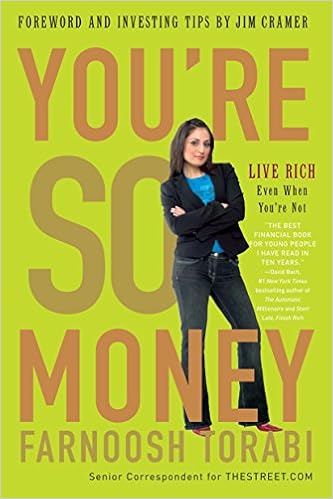
You're So Money: Live Rich, Even When You're Not
Category: Books
Review "Farnoosh Torabi's You’re So Money is the perfect blend of fresh advice and bold attitude necessary to educate a horribly underserved generation about personal finance.” —Jim Cramer" You're So Money is the best financial book for young people I have read in ten years . Farnoosh's style is entertaining, straight to the point and powerful.  You'll laugh as you read and learn how fun it can be to live and finish rich!" —David Bach, #1 New York Times bestselling author of The Automatic Millionaire and Start Late, Finish Rich "Farnoosh knows so much about personal finance that I practically make more money just looking at her. And reading You’re So Money gave me the advice I needed to keep my good life rolling." —James Altucher, founder of Stockpickr.com“Farnoosh Torabi's book is a hilarious must-read for anyone who wants to live like a king, even if he's just a lowly serf with nothing in his bank account but blighted turnips, and, like, $3000.” —Ben Lerer, co-founder of thrillist.com"In a clear and witty way, Farnoosh tells you from experience how to jumpstart your money." —Susan Beacham, founder of MoneySavvyGeneration"After I read You’re So Money , I immediately ordered copies to give to my three children in college. The lessons of the book define one of the best courses they could take. Indeed, this is a must read for every college student -- enjoyable, informative, and a powerful guide for the next phase of their lives and beyond." —James B. Thomas, Dean, Smeal College of Business, The Pennsylvania State University About the Author FARNOOSH TORABI is a television, print, and Web journalist whose business reports and interviews air on thestreet.com, Google video, and Yahoo! Finance.
Features: Your Good Life Starts Now | Live beyond your means but spend within them. | Take your steady out for that $350 dinner after the big promotion. You might just have to eat PB&J for a week to make it happen. | Splurge when it makes sense. | Buy the designer jeans you can’t live without in your size, at full price. But you better walk away from last season’s must-have sweater, even if it is 75 percent off! | Make more money with your money. | Invest in stocks to make the big bucks and start saving for retirement now. You want to be debt-free in your swinging sixties. | Have it all . . . just not all at once. | Want a Mercedes more than anything in the world? You can make it happen . ..but probably not while sharing a summer beach house with your friends. Finally a savvy, realistic finance book for those of us who love our Starbucks mocha lattes and Razr cell phones but don’t want our Jimmy Choo shoes or Bose headphones buried under a pile of burgeoning debt. Twenty-something financial reporter Farnoosh Torabi tells you that you can satisfy your sophisticated tastes and achieve financial bliss. The key: prioritizing your expenses according to what you want the most—splurging when you can and saving on other things. From sensible grocery shopping (yes, you can have your organic yogurt and eat it, too!) to cyberbanking, empower yourself to live a guilt-free, Gucci- and gadget-clad good life without sacrificing financial security.